Culture of Argentina

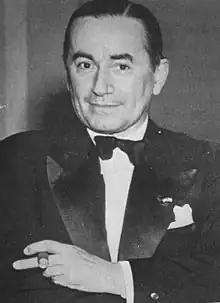
Florencio Molina Campos, Argentine illustrator and painter.

Becoming an intellectual, as well as artistic circle, painters like Antonio Berni, Lino Enea Spilimbergo, and Juan Carlos Castagnino were friends as well as colleagues, going on to collaborate on masterpieces like the ceiling at the "Galerias Pacifico" arcade in Buenos Aires, towards 1933.